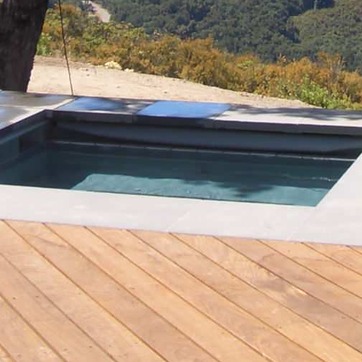
Material: water